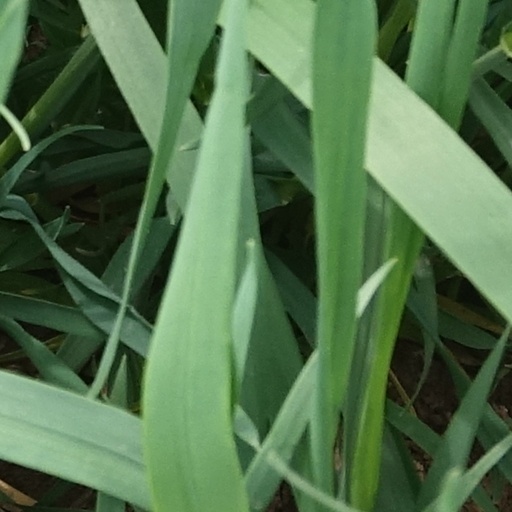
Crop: wheat